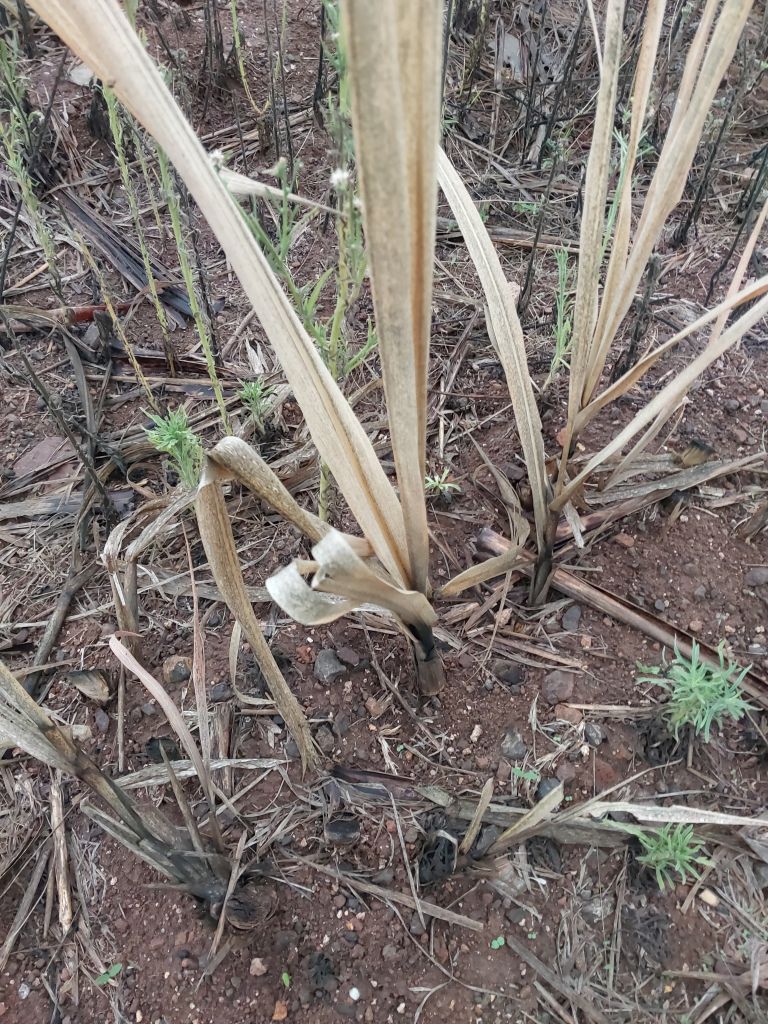
Label: Sett Rot